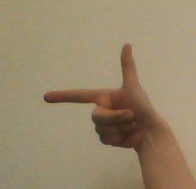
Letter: yaa